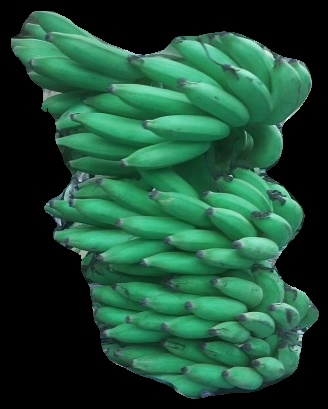
Variety: elakki-bale
Grade: grade1